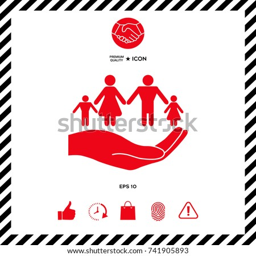
hand holding a symbol of family .